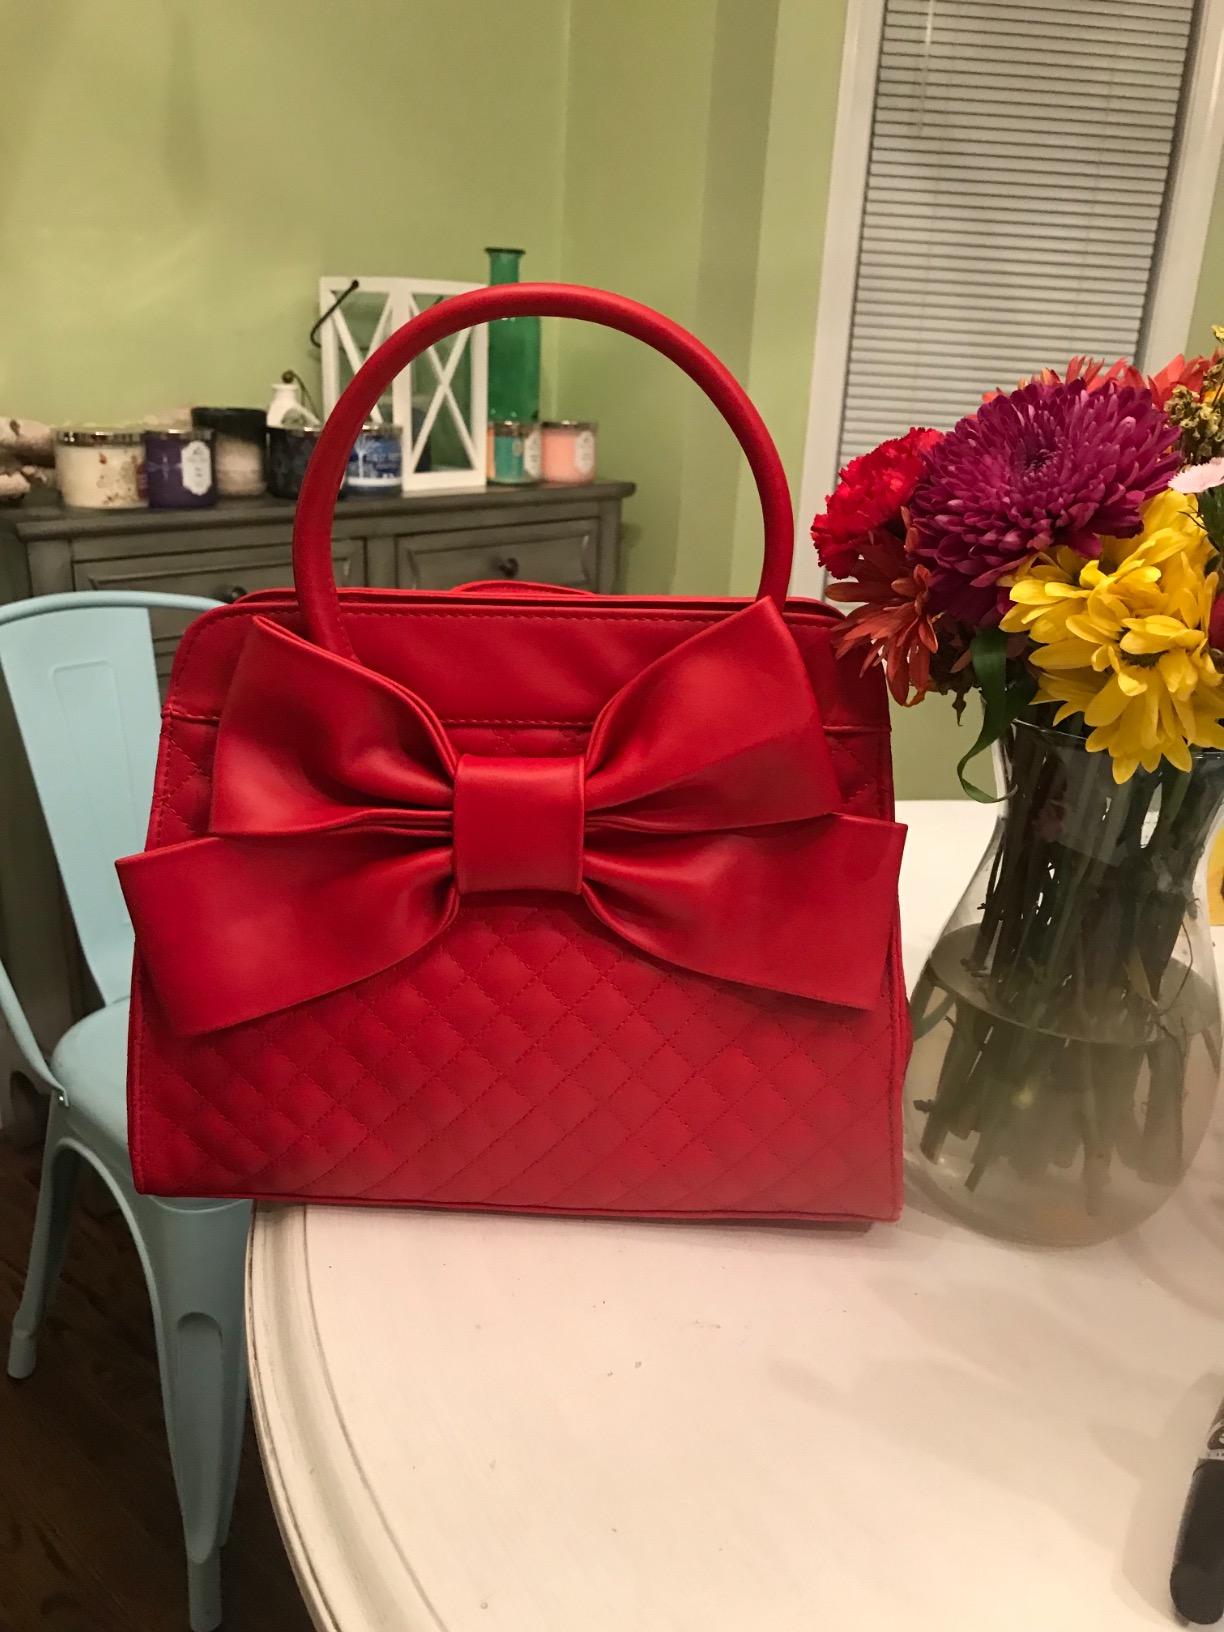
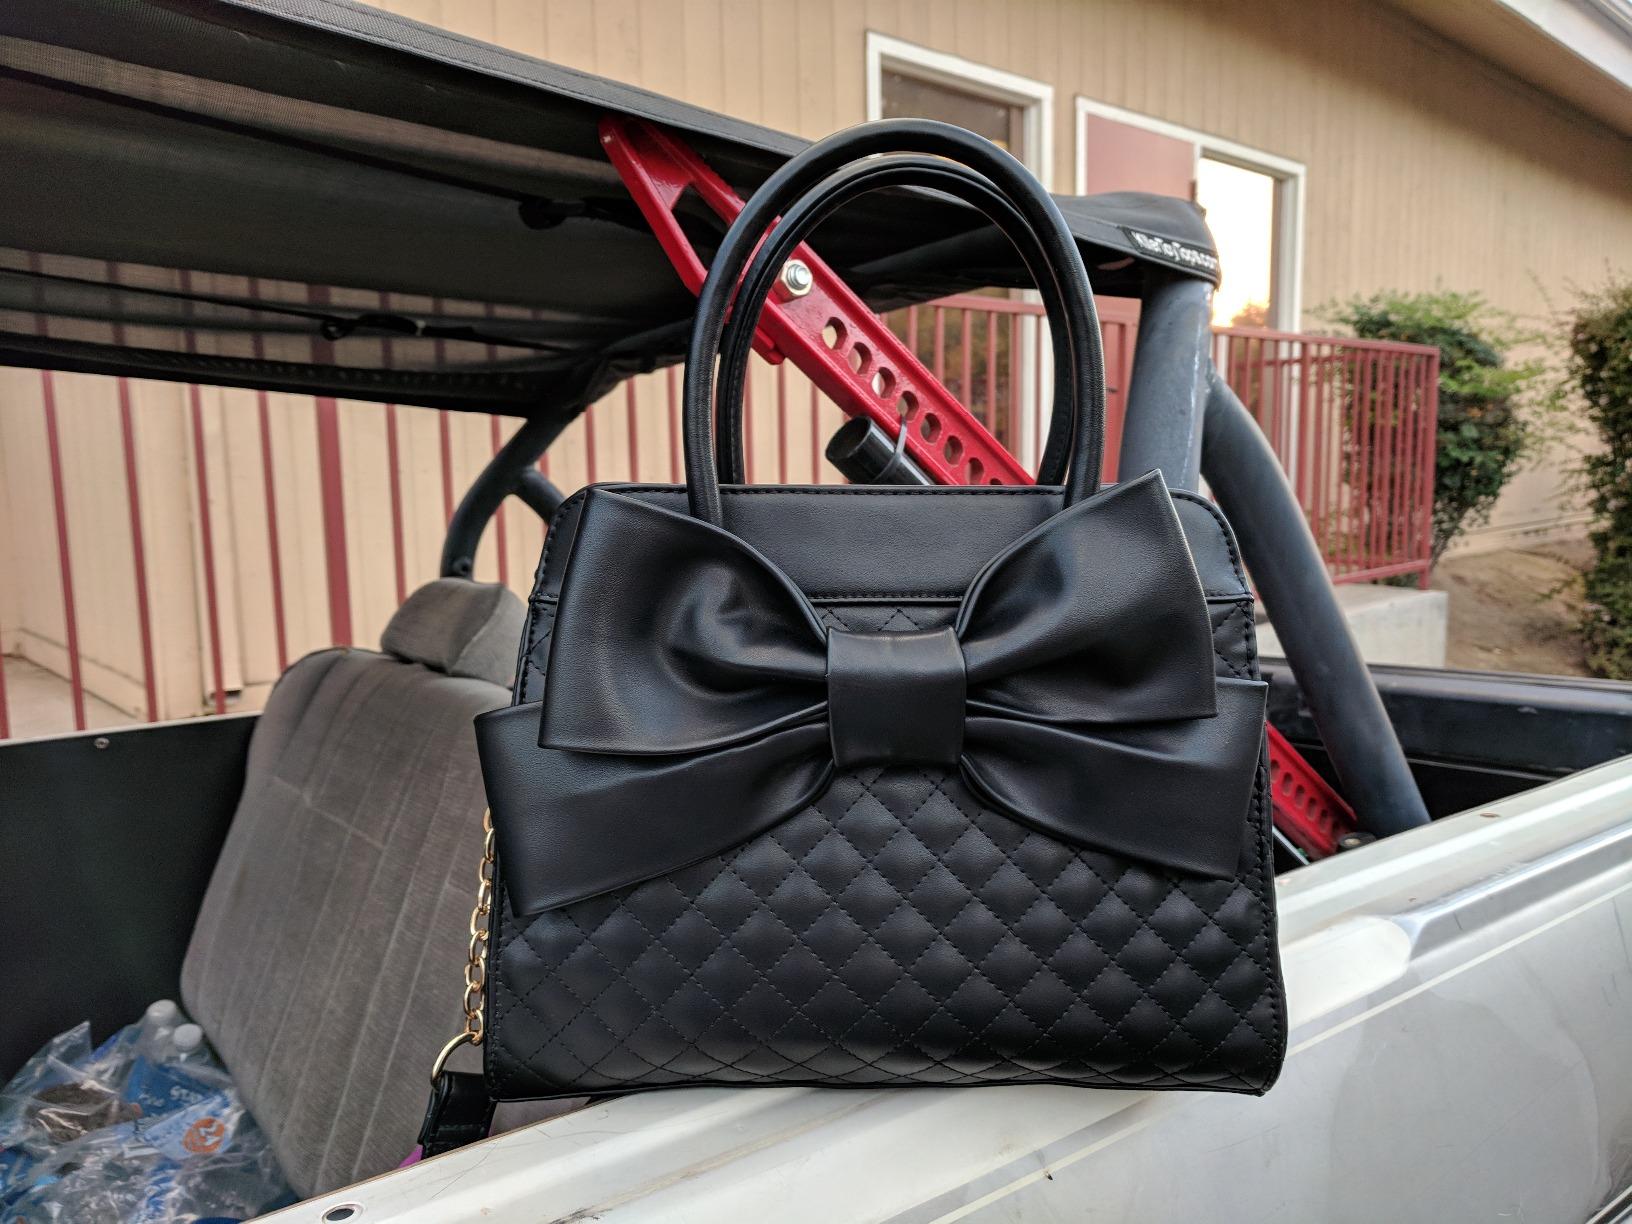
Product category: accessories_handbag
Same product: no